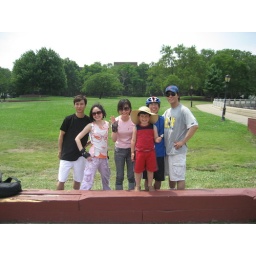
The boy that we met in there was too cute that we must need to take a pic with him